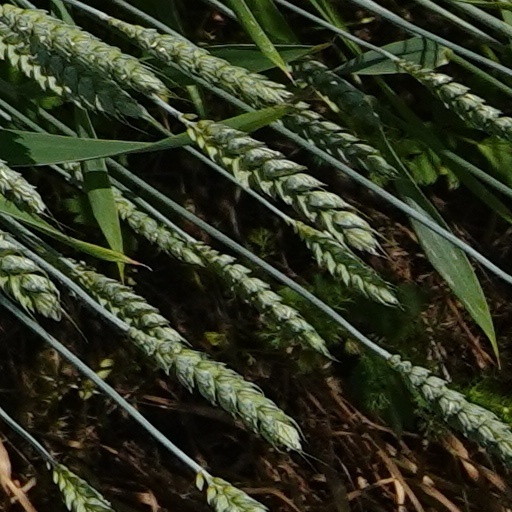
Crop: wheat